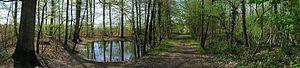
Le site de La Mare au Diable, où se déroule un épisode du roman éponyme (1846) de George Sand. Mers-sur-Indre, Indre, France.
La Mare au diable est un roman de George Sand publié en 1846. La première édition est publiée à Paris chez Desessart en 1846. Généralement rattaché à la série de romans dits « champêtres » de George Sand, La Mare au Diable est un roman court qui décrit une intrigue amoureuse dans la société paysanne du Berry, dont il donne délibérément une vision en partie idéalisée, quoiqu’il comprenne aussi une description précise de certains de ses aspects, comme le mariage paysan qui forme le sujet de son Appendice. La Mare au diable a remporté un succès immédiat à sa parution et est resté l'un des romans les plus connus de l'auteure. Le roman a fait l'objet de plusieurs adaptations au théâtre, au cinéma et à la télévision.
Les lieux de mémoire littéraires, dans l'acception ordinaire de l'expression, moins large que la définition adoptée par Pierre Nora, désignent les lieux marqués par le souvenir d'une présence d'un écrivain ou d'un événement lié à la littérature.